The World Before the Flood

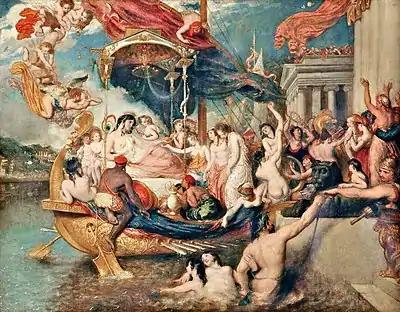
Etty reused the figure of the seated black soldier from his "The Triumph of Cleopatra" (1821).

William Etty was born in 1787, the son of a York baker and miller. On 8 October 1798, at the age of 11, he was apprenticed as a printer to Robert Peck of Hull, publisher of local newspaper the "Hull Packet". On completing his seven-year apprenticeship he moved at the age of 18 to London, with the intention of becoming a history painter in the tradition of the Old Masters. Strongly influenced by the works of Titian and Rubens, he submitted paintings to the Royal Academy of Arts and the British Institution, all of which were either rejected or received scant attention when exhibited.